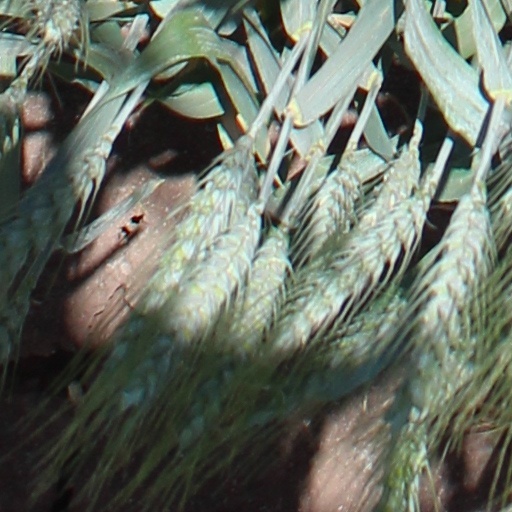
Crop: wheat